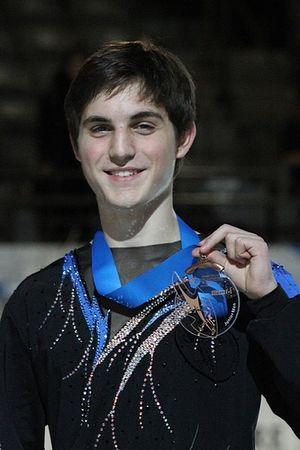
Joshua Farris est un patineur artistique américain né le 6 janvier 1995 à Renton. Il a été notamment champion du monde junior en 2013 et vice-champion des quatre continents en 2015.